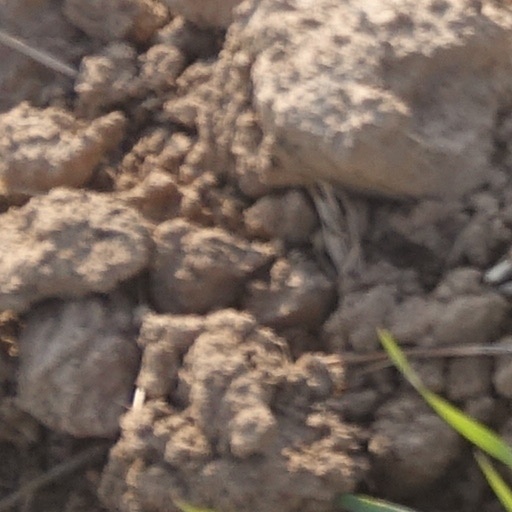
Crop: wheat